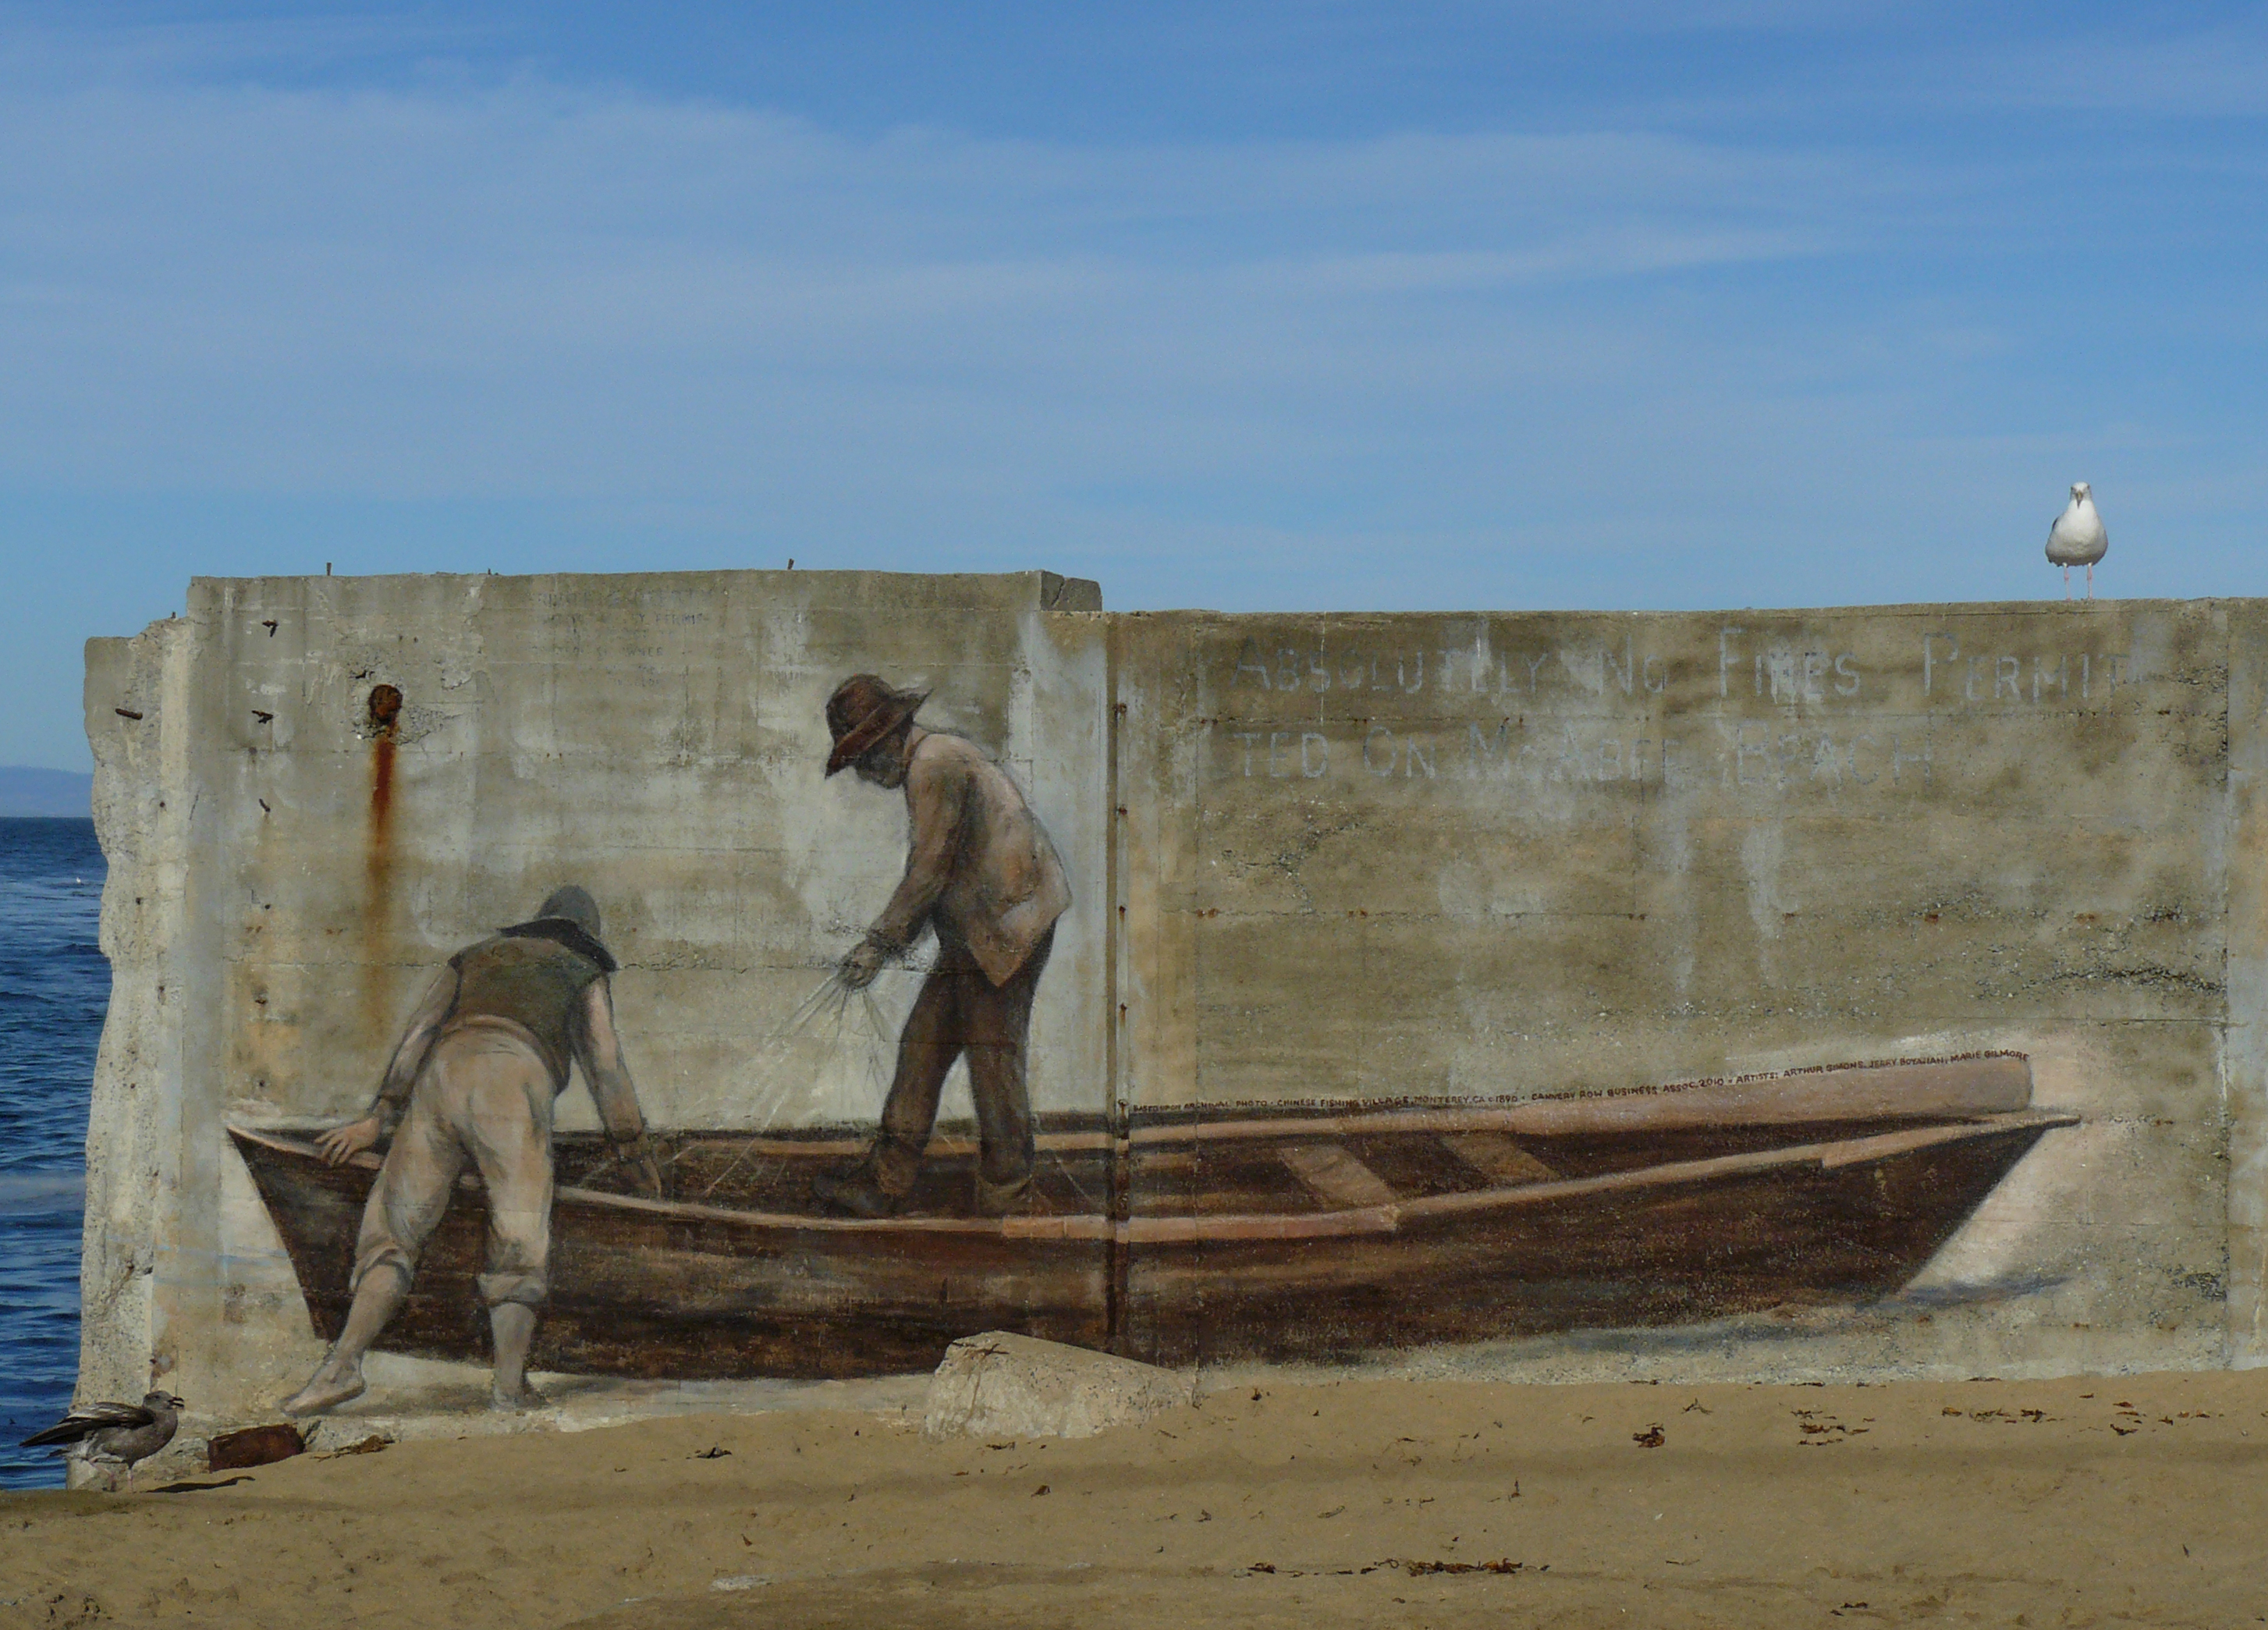
sea, sand, wood, wall, fortification, sculpture, art, temple, history, ancient history